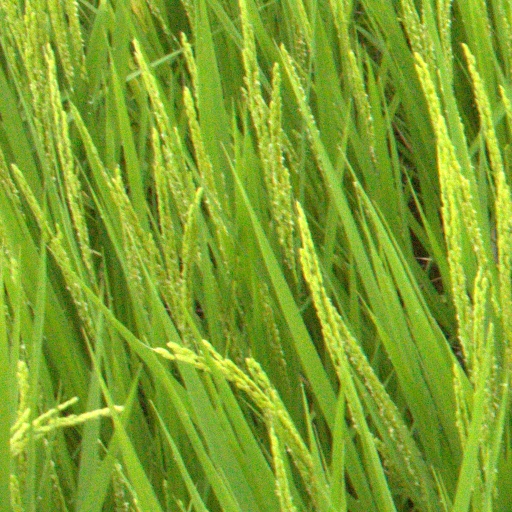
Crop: rice